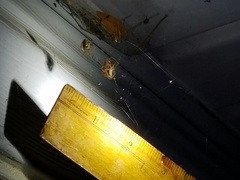
Species: Parasteatoda_tepidariorum